Castlevania III: Dracula's Curse

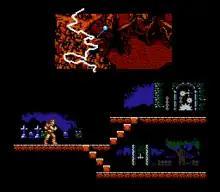

"Castlevania III" abandons the action-adventure and role-playing elements of its immediate predecessor "" and returns to the platform game roots of the original "Castlevania". Unlike the first "Castlevania", however, "Castlevania III" is non-linear: Trevor, the main character, can be assisted by one of three possible companions, and after completing the first level, and at several other points throughout the game, the player is given a choice of two branching paths to follow. The player can obtain multiple endings depending on the choices they make throughout the game.